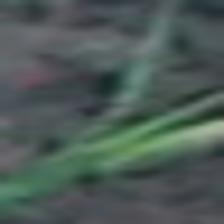
Label: single